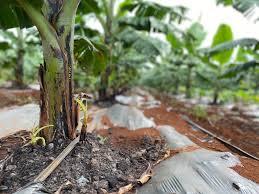
Hili ni shamba la kupanda mandizi na tunavioina Kuna paipu moja ampapo imepita  chini yake inaonyesha kuwa inasaidia kunyonyesha maji,na pia kwa muenakano tunaona hizi ndizi zimepandwa hivi karibuni.